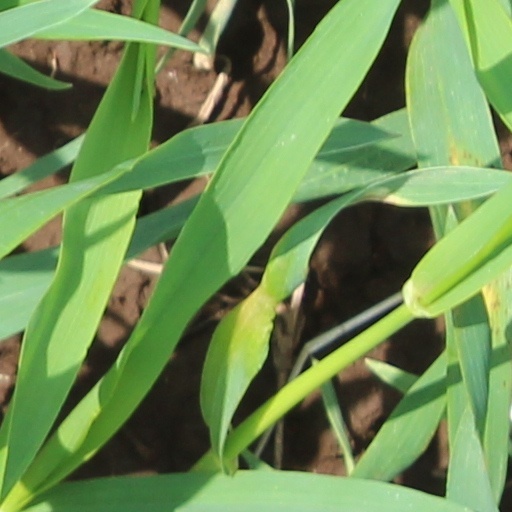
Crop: wheat